25th Infantry Division (Poland)

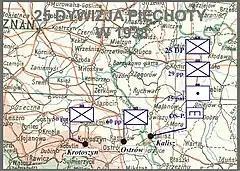
25 DP w 1938

During the Polish September Campaign the Division, under General Franciszek Alter, was part of the Poznań Army. It took part in the border battle, defending Krotoszyn on 1 September 1939. However, parts of the 56th Infantry Regiment were defeated near Rawicz.